Actions in Nordland

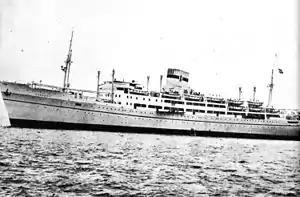
MS "Chrobry"

On 15 May, the Polish troopship "Chrobry", with the Irish Guards and Brigade HQ embarked, was attacked by German bombers off the southern Lofoten Islands. Bombs exploding amidships killed all the senior officers of the Irish Guards and set the ship ablaze. The destroyer HMS "Wolverine" and the sloop HMS "Stork" rescued over 700 survivors. The stoic behaviour of the Irish Guards, mustered on the foredeck of the blazing liner, was compared by the captain of "Wolverine" to the "Birkenhead drill". The Irish Guards were sent back to Harstad to be reformed and re-equipped before setting out for Bodø again. Also lost aboard "Chrobry" were three light tanks of the 3rd The King's Own Hussars, the only British tanks in Norway.